History of Fez

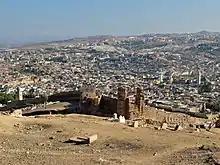
Remains of the city walls on the north side of Fes el-Bali, which were rebuilt during the Almohad period (12th-13th century)

In 1145 or 1146 the Almohad leader Abd al-Mu'min besieged and conquered the city during the Almohad overthrow of the Almoravids. The city, led by the Almoravid governor Yahya Ibn al-Sahrawiyya, resisted fiercely and the city was only taken after a hard siege during which the Almohads cut off the city's water supply. The besiegers finally entered the city with the help of 'Abdallah Ibn Khiyyar al-Jayyani, the local Almoravid financial administrator ("mushrif"), who switched his allegiance and opened the gates to them. Due to the ferocious resistance they encountered, the victorious Almohads retaliated by demolishing the city's fortifications, massacring most of the Almoravids, and destroying many houses.